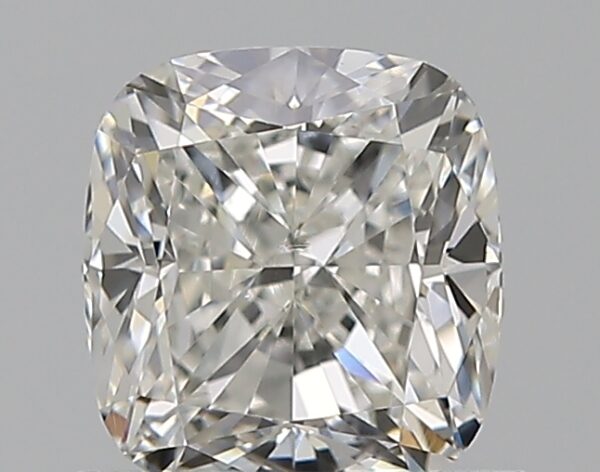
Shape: cushion
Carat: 1.01
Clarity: SI1
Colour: H
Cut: EX
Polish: EX
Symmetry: EX
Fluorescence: N
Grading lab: GIA
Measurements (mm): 5.75 x 5.38 x 3.74